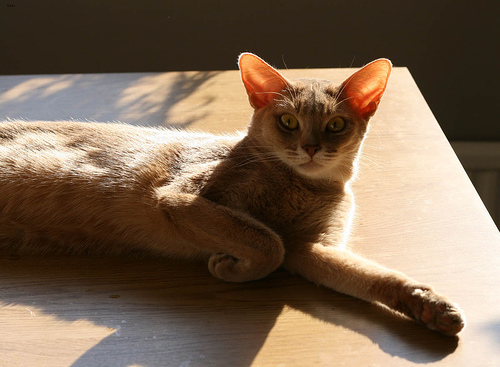
Animal: cat
Breed: Abyssinian